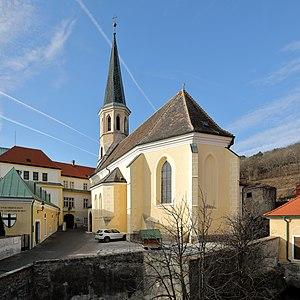
L'église paroissiale de Gumpoldskirchen est une église paroissiale catholique située dans la commune de Gumpoldskirchen, en Basse-Autriche. Dédiée à saint Michel, elle est rattachée au doyenné de Mödling et au vicariat unter dem Wienerwald de l'archidiocèse de Vienne. Elle est protégée au titre des monuments historiques.